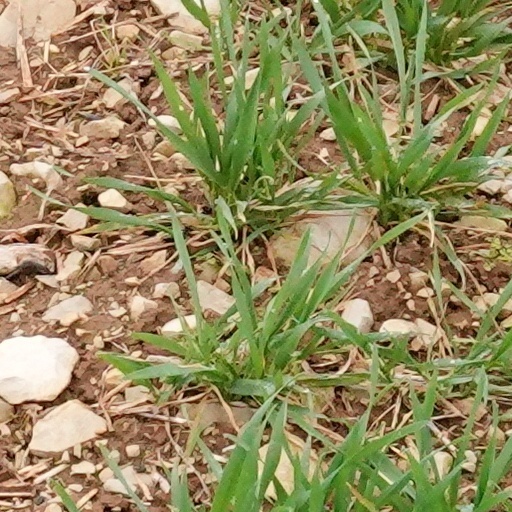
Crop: wheat